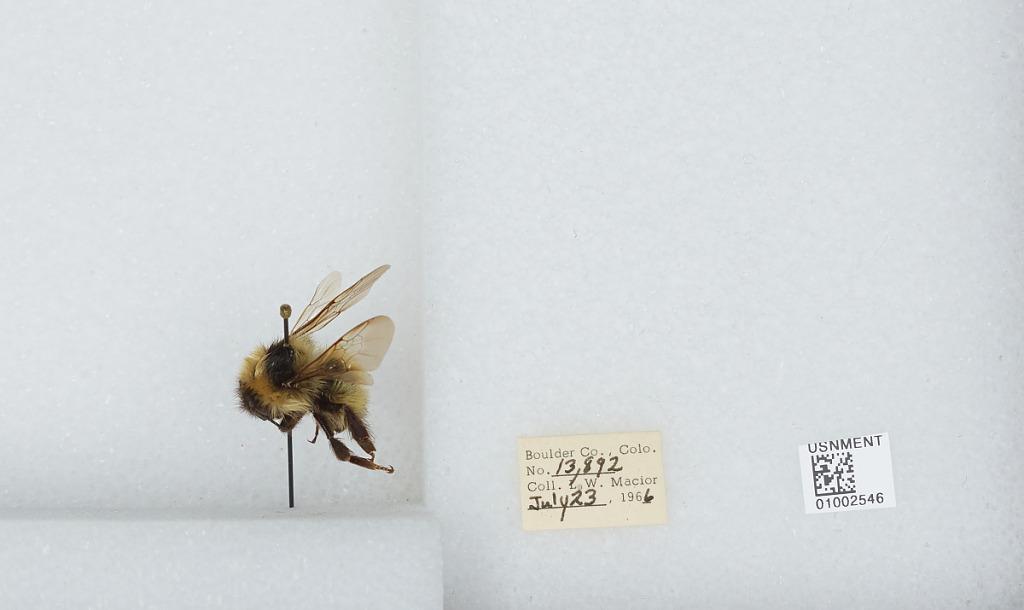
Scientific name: Bombus (Alpinobombus) balteatus Dahlbom
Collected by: L. Macior
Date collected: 1966-7-23
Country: United States
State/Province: Colorado
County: Boulder
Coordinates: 40.0275, -105.252